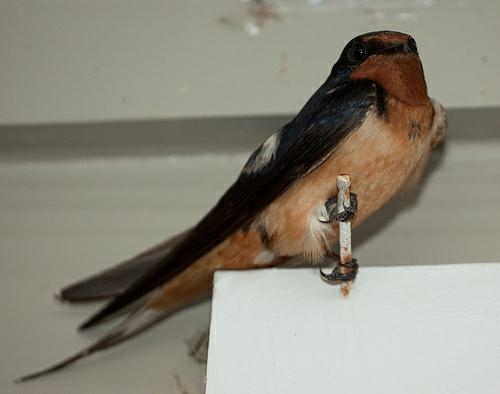
A photo of a barn swallow